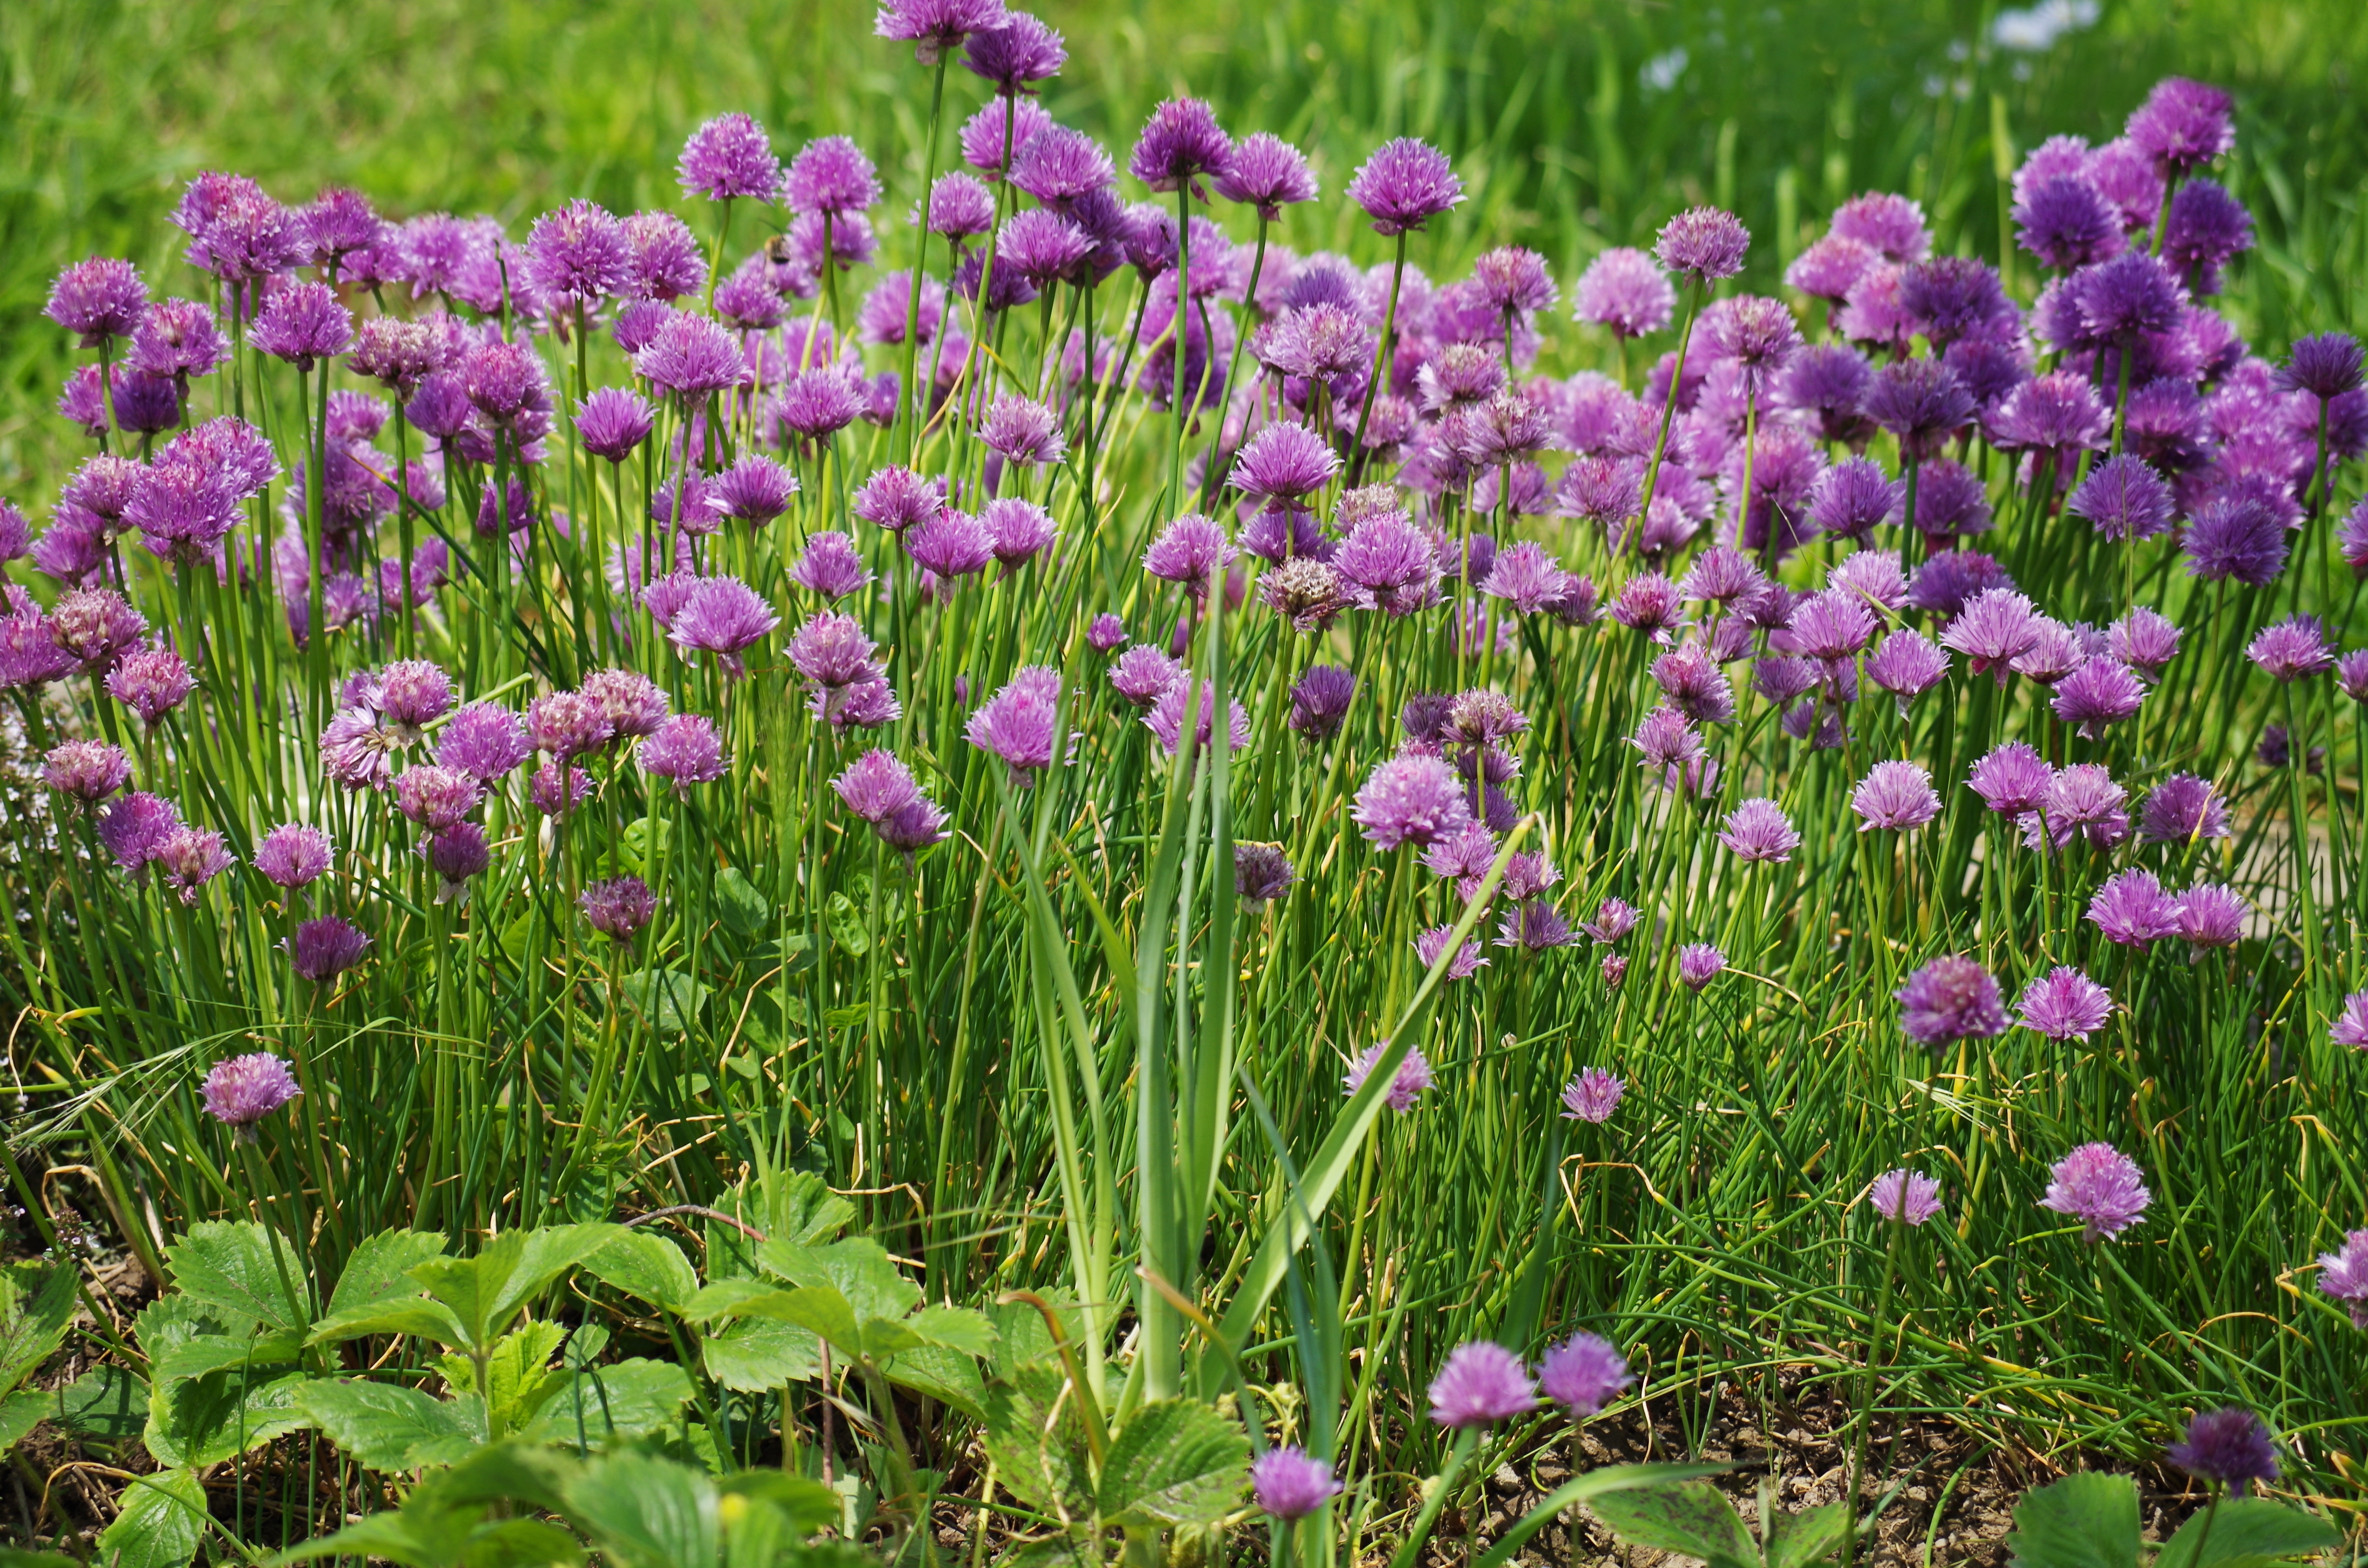
plant, field, meadow, prairie, flower, herb, flora, wildflower, chives, onions, flowering plant, annual plant, land plant